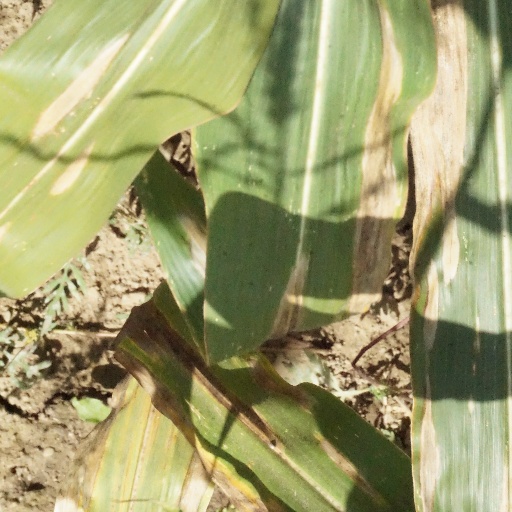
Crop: maize; corn